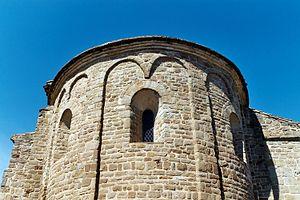
France - Languedoc - Aude - Église Saint-Étienne de Blomac
L'église Saint-Étienne est une église romane située à Blomac dans le département français de l'Aude en région Occitanie.